The Real Housewives of New York City season 4

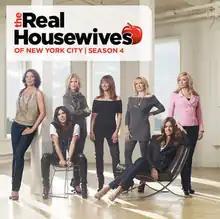
Cover used by iTunes(Left to right) de Lesseps, Barshop, McCord, Zarin, Singer, Bensimon, and Morgan

The fourth season of "The Real Housewives of New York City", an American reality television series, is broadcast on Bravo. It aired April 7, 2011 until August 1, 2011, and is primarily filmed in New York City, New York. Its executive producers are Andrew Hoegl, Barrie Bernstein, Lisa Shannon, Pam Healy and Andy Cohen.